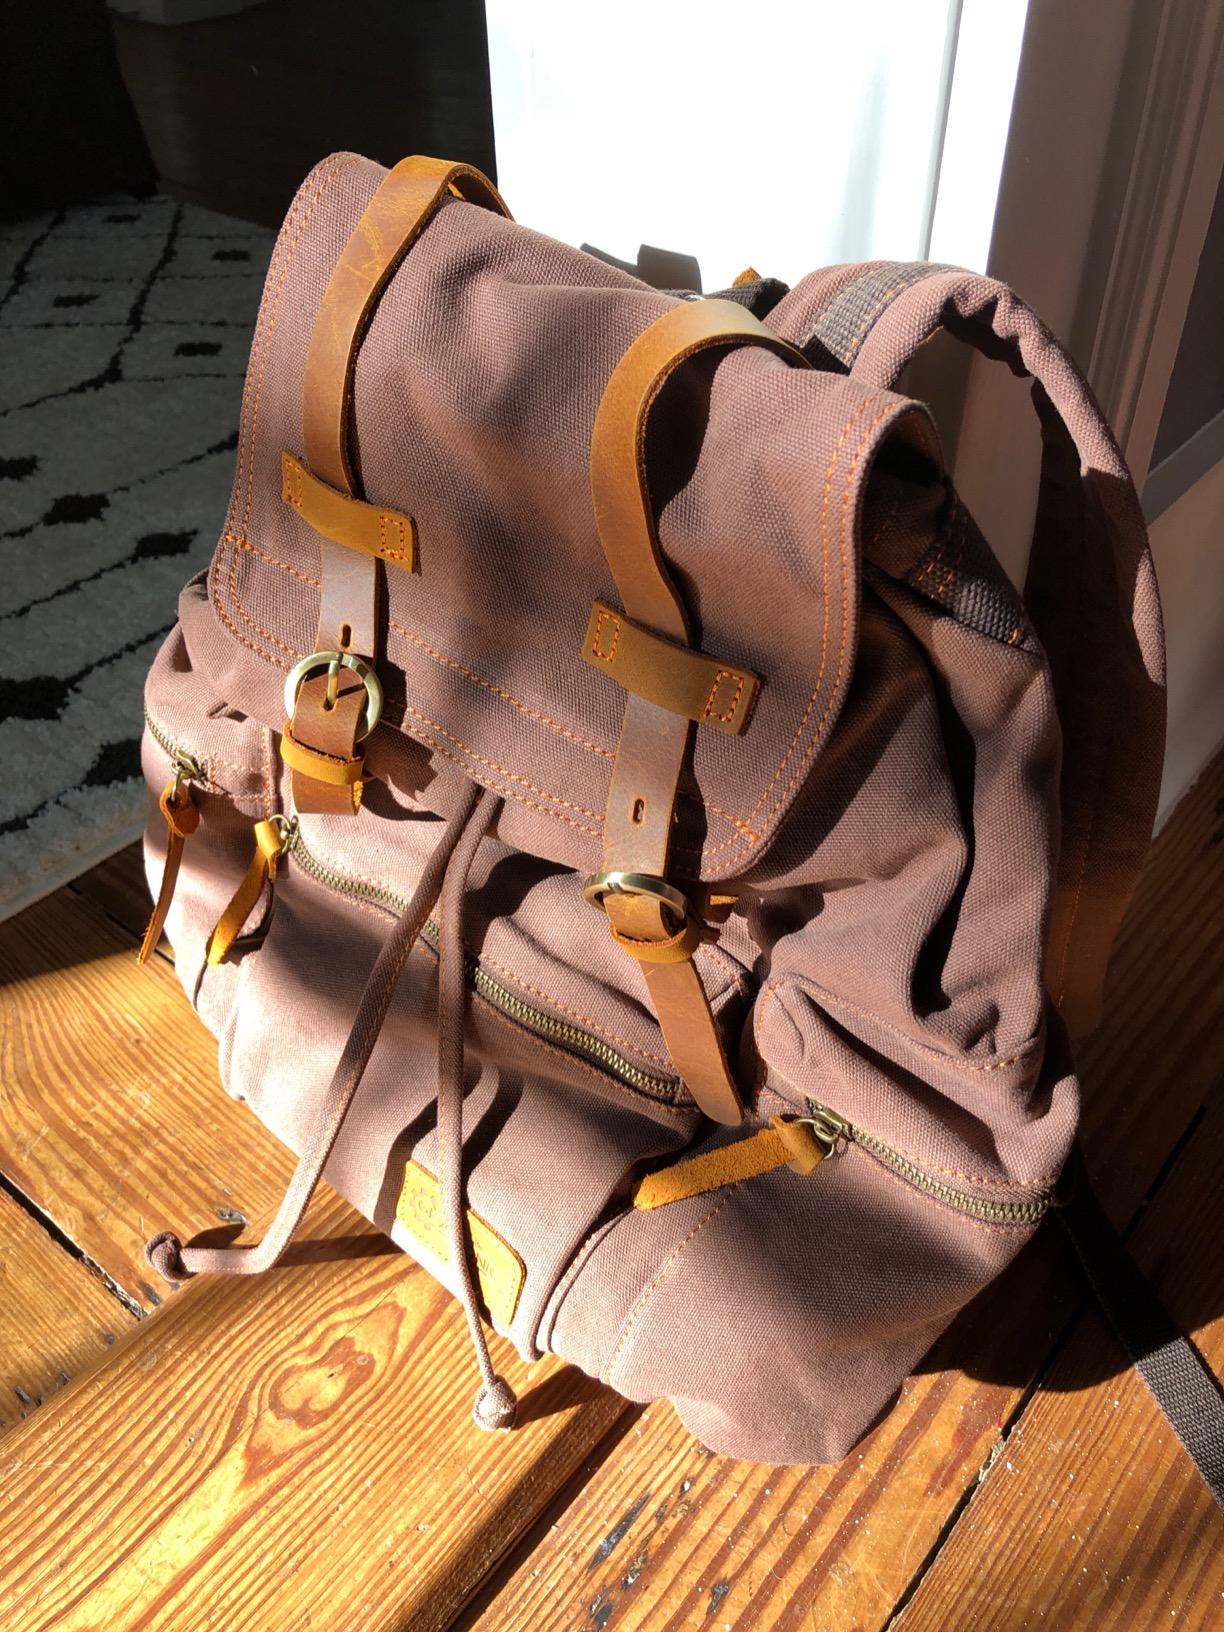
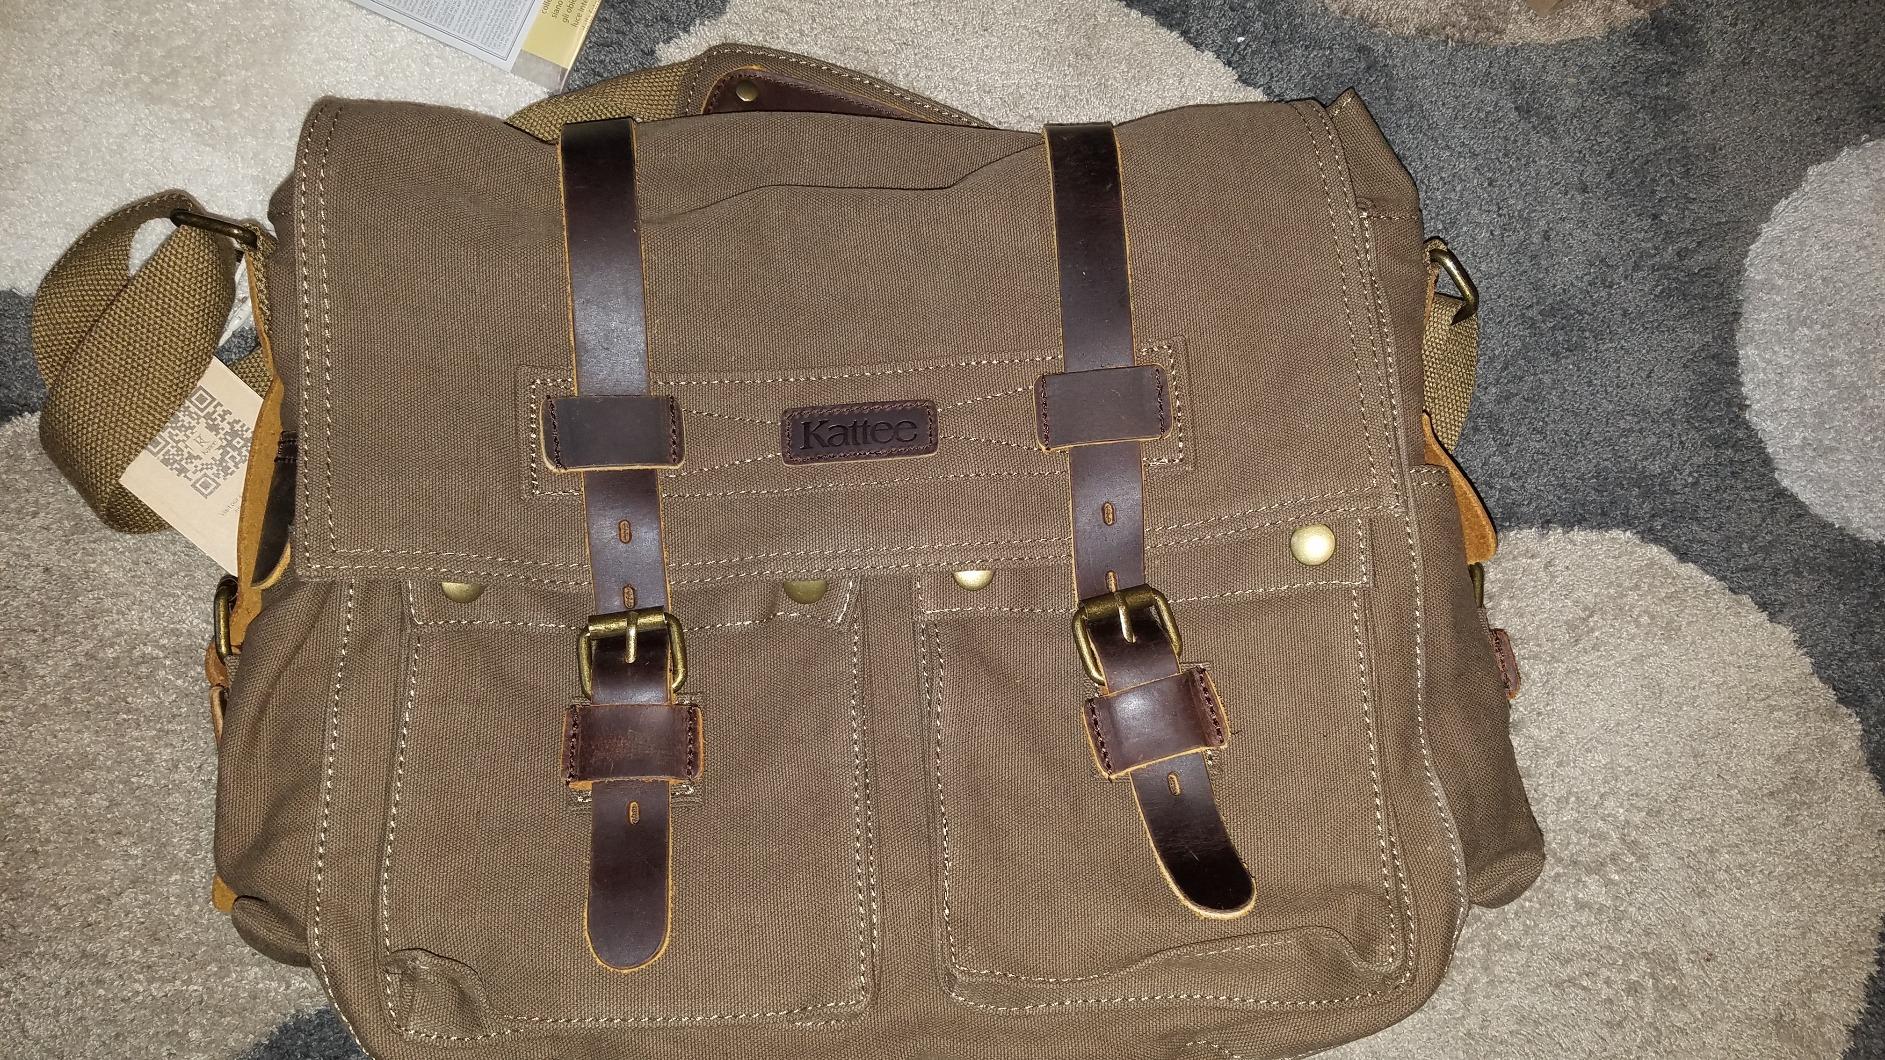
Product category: bag
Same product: no